Patricia Heaton

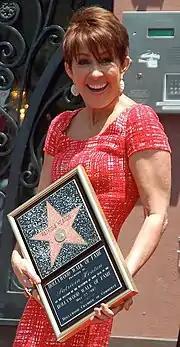
Heaton at her Hollywood Walk of Fame ceremony on May 22, 2012

In 1992, Heaton made her big screen debut appearing in a supporting role in the comedy-drama film "Memoirs of an Invisible Man" directed by John Carpenter. Later that year, she appeared in the box-office hit family comedy film "Beethoven". From 1992 to 1993, Heaton starred as a lead character in the ABC sitcom "Room for Two". The series was canceled after two seasons. In 1994, she starred in another short-lived sitcom, "Someone Like Me", it lasted on NBC only six episodes. Later that year, Heaton appeared in the comedy-drama film "The New Age". In 1995, she starred opposite Delta Burke in the CBS sitcom "Women of the House", a spin-off of "Designing Women". The series also was canceled after one season.